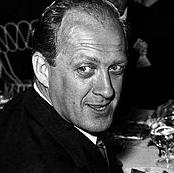
Age: 30